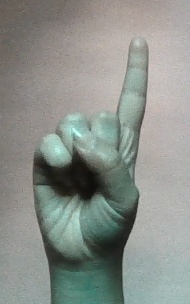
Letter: bb